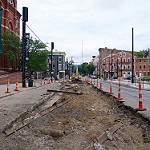
Label: street